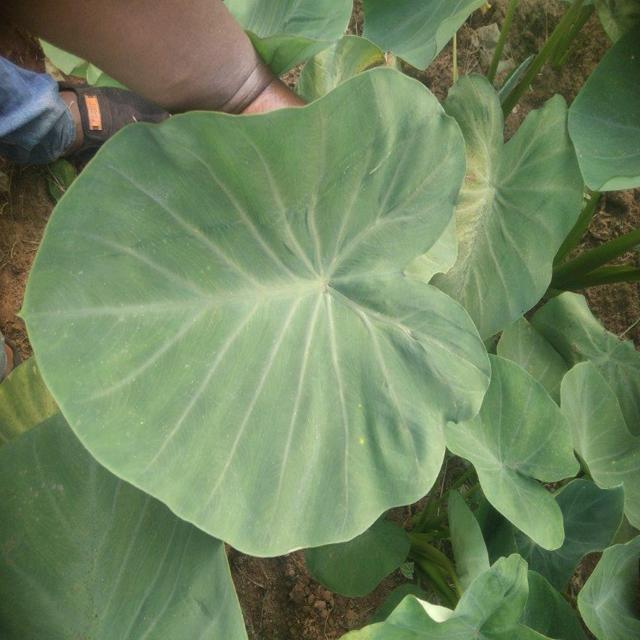
Label: Healthy